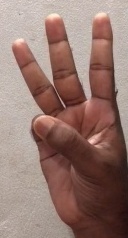
ASL sign: 6